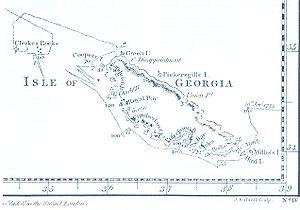
La Géorgie du Sud est une île du Royaume-Uni située dans le sud de l'océan Atlantique, dans le territoire d'outre-mer de la Géorgie du Sud-et-les îles Sandwich du Sud. Plus grande île du groupe de Géorgie du Sud avec 3 755 km² de superficie, elle représente la majeure partie du territoire de la Géorgie du Sud et des Îles Sandwich du Sud.